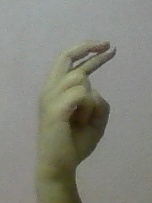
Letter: zay